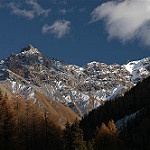
Label: mountain